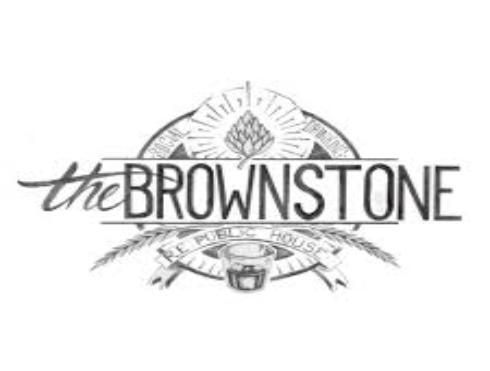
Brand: brownstone
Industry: Necessities